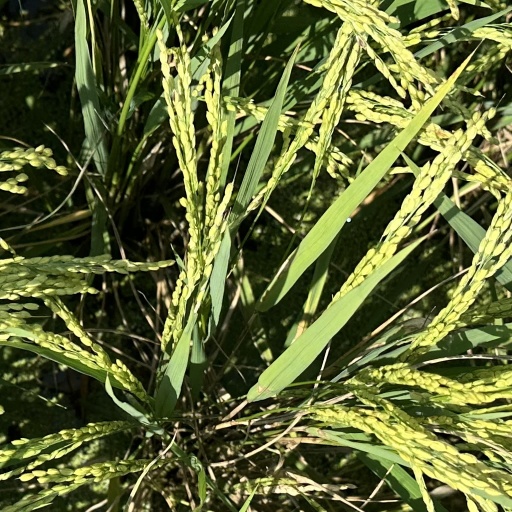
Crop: rice